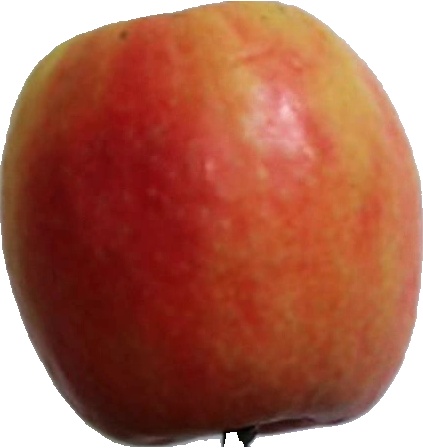
Label: apple_pink_lady_1